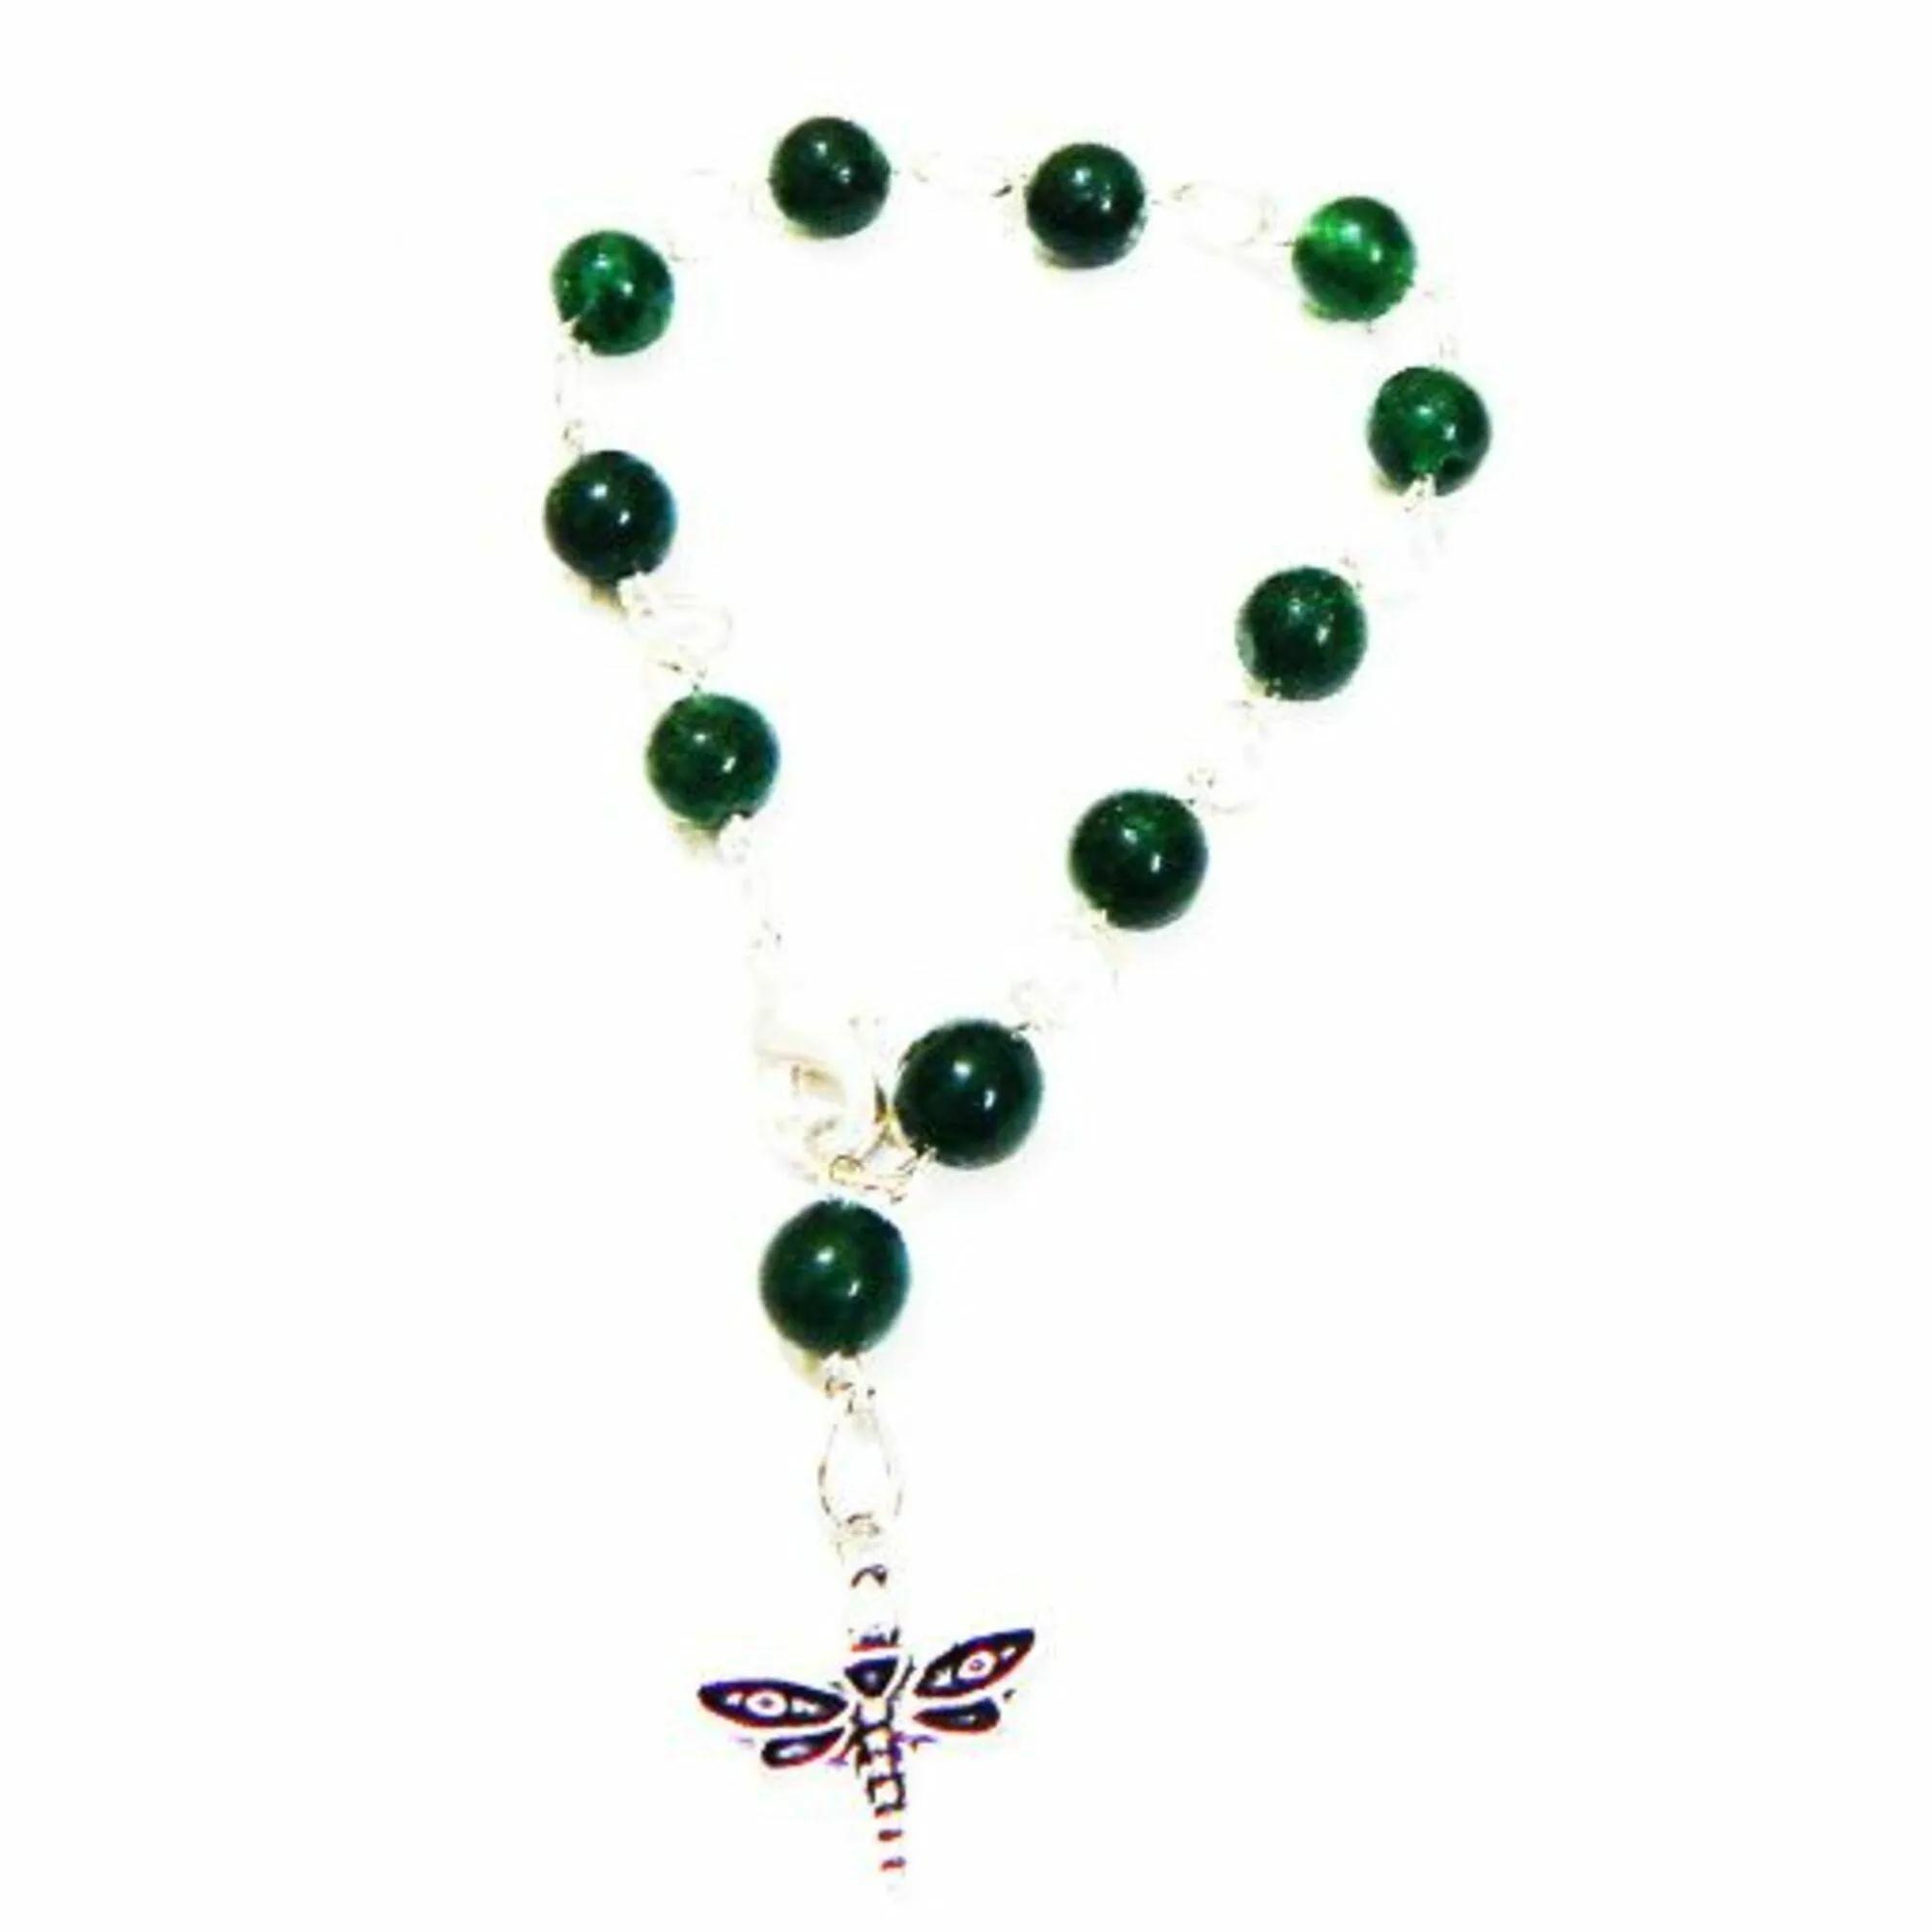
Jaya Vision Enterprises Gemstone Green Aventurine Beads with Charm Bracelet
Type: Bracelets
Brand: JAYA VISION ENTERPRISES
Price: Rs. 540
 Green Aventurine Beads Bracelet for Heart ChakraGreen Aventurine Beads with Gold Polish Copper metal ring & charm.Green Aventurine help in emotional healing and preparing one for growth. It associates one to tree of life. Its positive energy heals emotional trauma, reduces anxiety.Helps in Vision and Heart aliments, it also improves general well being. "